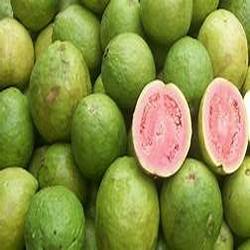
Label: Guava